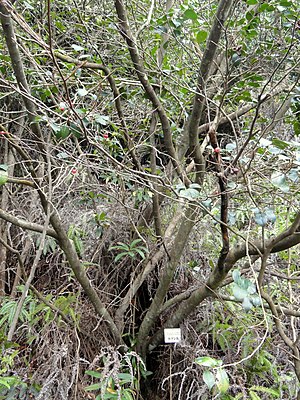
Håret glansmispel / Galleri
Vækstform.
Håret glansmispel er et løvfældende træ eller en stor busk med en opret, åben vækst. Ældre planter får ofte mere udbredte, næsten vandrette hovedgrene med overhængende sidegrene.